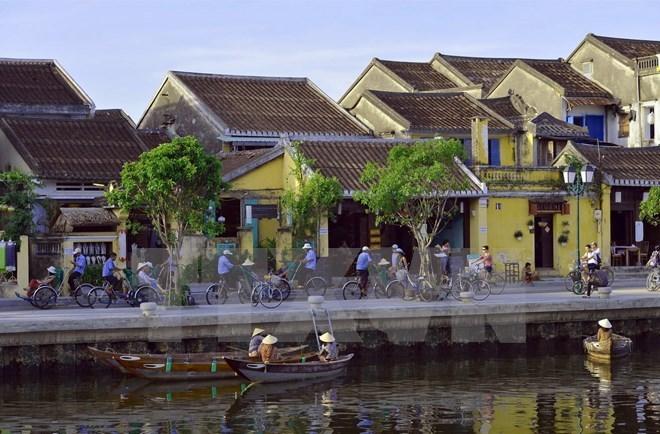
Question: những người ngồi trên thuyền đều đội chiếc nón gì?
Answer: những người ngồi trên thuyền đều đội nón lá